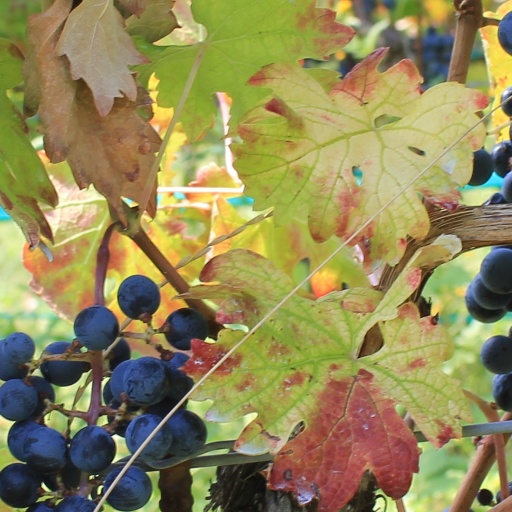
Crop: grape